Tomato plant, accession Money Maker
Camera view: vertical (180 deg); turntable rotation: 330 degrees
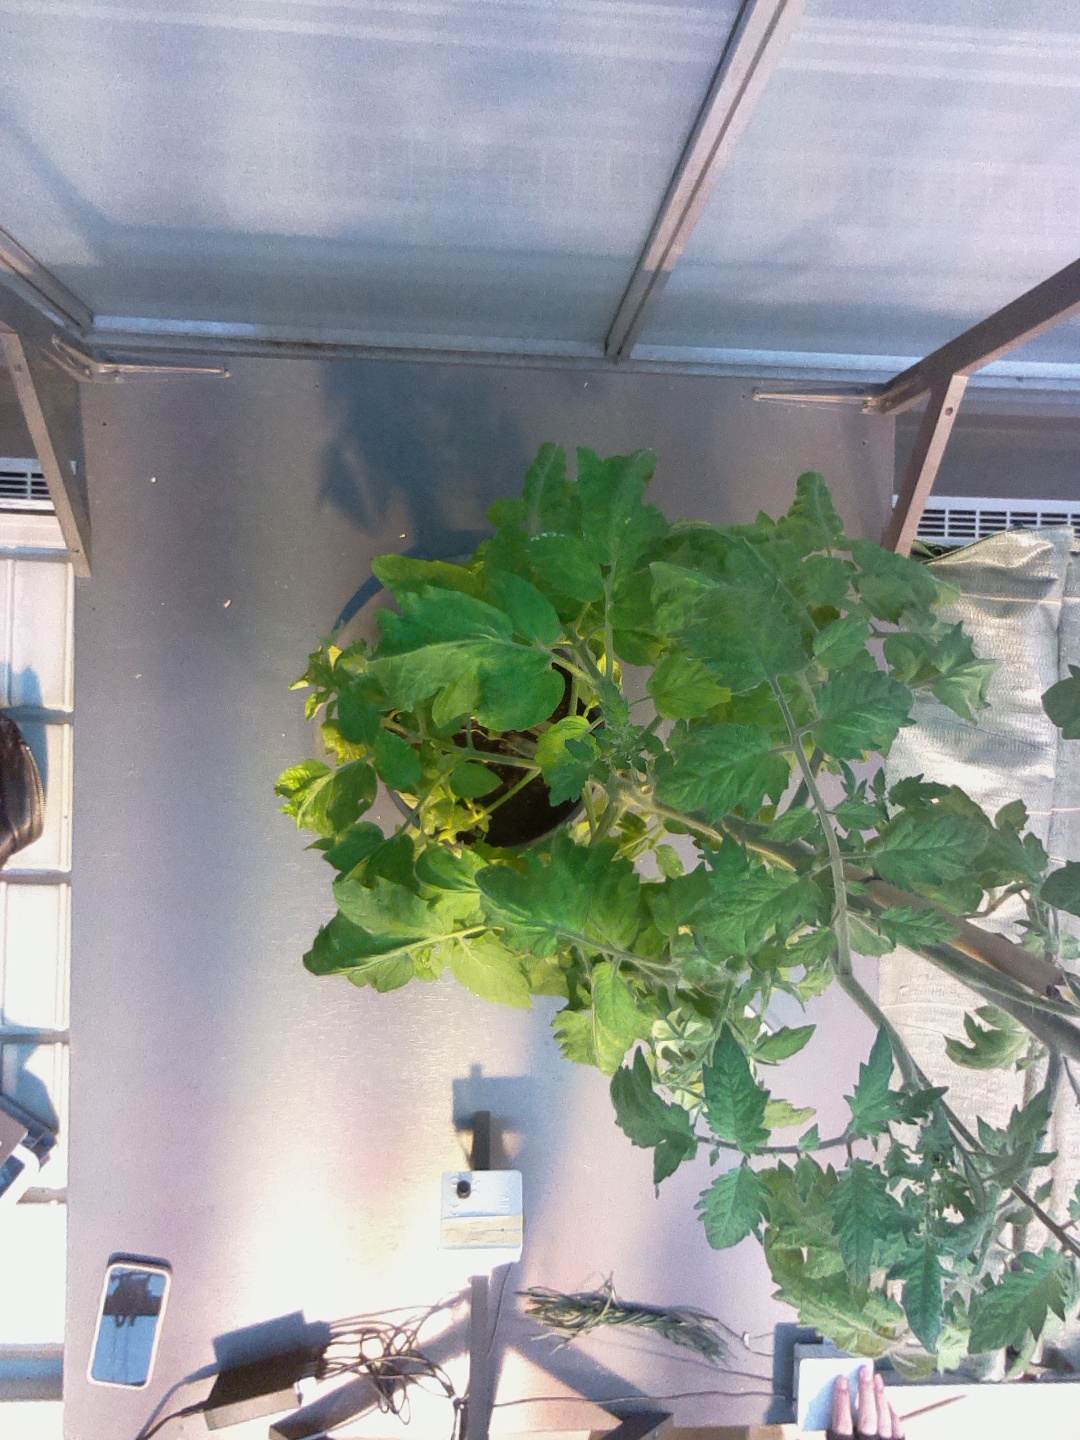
BBCH growth stage 72: 20%-30% of final fruit size